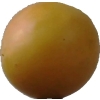
Label: cherry_wax